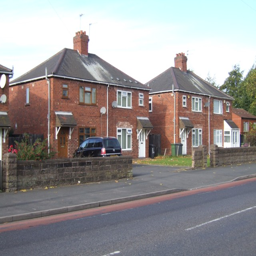
homes on person and made available under a licence